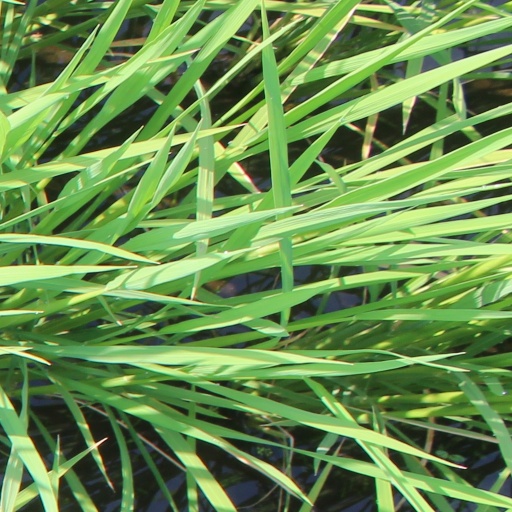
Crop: rice